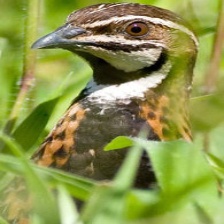
Species: HARLEQUIN QUAIL
Scientific name: COTURNIX DELEGORGUEI
ImageNet parent category: quail